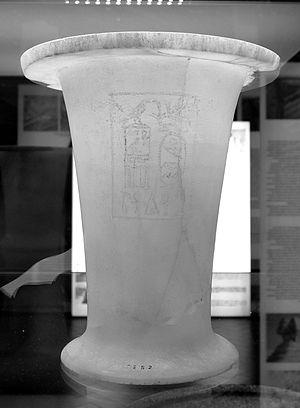
Mérenrê Iᵉʳ est un roi de la VIᵉ dynastie qui a régné aux alentours de -2255 à -2246. Il est le fils de Pépi Iᵉʳ et le père de Pépi II. Il s'est fait construire un complexe funéraire pyramidale resté inachevé à Saqqarah.